Ouvrage Chatelard

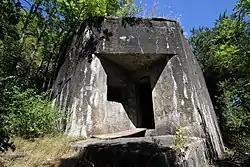

Ouvrage Chatelard is a lesser work ("petit ouvrage") of the Maginot Line's Alpine extension, the Alpine Line, also known as the Little Maginot Line. Begun in 1938, the ouvrage consists of one infantry block about one kilometer northeast of Bourg St. Maurice, in the village of Le Chatelard. A short gallery with cross galleries extends into the rock, with an emergency exit and ventilation shaft halfway back. The "ouvrage" was incomplete in 1940, under the command of Sub-Lieutenant Bochaton.